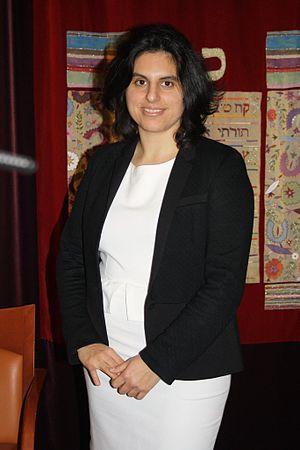
Floriane Chinsky
L’ordination des femmes en tant que rabbins existe depuis le XXᵉ siècle dans certaines branches du judaïsme.
Floriane Chinsky est une femme rabbin française née à Paris en 1974. Elle fut tour à tour rabbin massorti en Israël, réformé puis massorti en Belgique et enfin réformé en France. Elle participe au dialogue interconvictionnel.